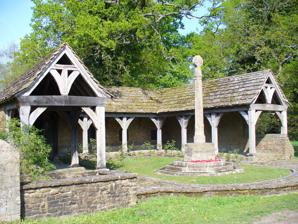
Building: Blackmoor War Memorial
Country: United Kingdom
Year built: 1920
War memorial in Blackmoor, Hampshire, England Blackmoor War Memorial, Blackmoor, Hampshire Fountain on the wall at the rear of the cloister Blackmoor War Memorial is a First World War memorial cloister in Blackmoor , near Liss , in Hampshire.  The memorial stands on the north side of the main road, with the Church of St Matthew to the east and the village school to the west.  It was designed by Sir Herbert Baker , and comprises a three-sided wood-framed arcade, open to the south, arranged around lawn with a memorial cross .  Several memorial plaques and a fountain by Sir Charles Wheeler are mounted on the walls of the arcade.  It is one of around 130 Grade II* listed war memorials in England . Background The memorial was commissioned by the politician William Palmer, 2nd Earl of Selborne and his wife Maud Palmer, Countess of Selborne to commemorate their second son Captain Robert Stafford Arthur Palmer, who died of wounds in January 1916 aged 27, after the Battle of Umm-el-Hanna , while attached to the 1/4th Battalion of the Hampshire Regiment in Mesopotamia during the First World War.  Captain Palmer is also commemorated on the Basra Memorial . The memorial was unveiled in 1920.  The cloister and cross were designed by Sir Herbert Baker .  Buoyed by the success of this design, he was later commissioned to design the Winchester College War Cloister ; both Robert Palmer and Baker's sons were educated at Winchester College . Description The three sides of the memorial cloister stand behind and to either side of lawn, upon which stands a memorial cross.  The structure is open on the fourth side, to the south, with steps leading up from the road that passes by.  The wood-framed arcade stands on walls of Bargate stone , and is roofed with Horsham stone .  The cloister is paved with stone flags , with a bench along the rear (north) wall to either side of the fountain in a central niche on the north wall incorporates a fountain with lion's mouth spout, intended to provide drinking water to refresh the children at the village school nearby, as a deliberate attempt to bring "animation and lively activity" into a memorial to the dead. Mounted on the walls of the cloister are six bronze memorial plaques by Sir Charles Wheeler , five on the north wall (including the fountain) and one for Robert Palmer on the east wall.  To either side of the fountain are round-headed plaques, one dedicated to "War" and one to "Peace", decorated with symbolic trees, and a further plaque is addressed to the children of the village.  Each includes inscriptions.  Two plaques commemorate casualties of the First World War - one for Palmer, and another listing the names of 35 other war casualties from the villages nearby.  Another plaque was added later, listing 8 Second World War casualties, and a further plaque with yet more names in 2009. The wheel-headed memorial cross is a typical Baker design, with an octagonal cross section, standing on an octagonal plinth and a three-stepped octagonal base.  The head of the cross is inscribed "TRULY THERE IS A GOD THAT JUDGETH THE EARTH", a biblical quotation from the end of Psalm 58 .  Baker had proposed a similar design of memorial cross to the Imperial War Graves Commission (now Commonwealth War Graves Commission ), but the Commission selected a different design by Sir Reginald Blomfield : the Cross of Sacrifice familiar at many CWGC cemeteries.  The cross stands on a lawn in the centre of the cloister, surrounded by a paved path. Nearby are the Grade II listed village school and school house, and the Grade II* listed Church of St Matthew .  A stone memorial tablet in the church lists 19 names of war dead from the First World War, and a separate wooden board records 8 from the Second World War.  The church also houses a carved wooden memorial plaque to Captain Palmer. Recent history The memorial was restored and the fountain repaired in 2005, funded by the War Memorials Trust .  The Trust funded further work in 2009 to add a new plaque listing the names of casualties from the First and Second World Wars that had been omitted from the earlier plaques.  The restored memorial was rededicated in June 2010. Blackmoor War Memorial was listed at Grade II in 1986.  It was upgraded to Grade II* in May 2017, when it was one of 15 memorials by Baker to be listed or upgraded as part of a newly designated "national collection".  Others to be included in the collection include the Winchester College War Cloister (upgraded to Grade I); three newly listed at Grade II* (the County of Kent War Memorial Cross in Canterbury, the Hampshire and Isle of Wight War Memorial in Winchester, and the Hatfield War Memorial ); three upgraded from Grade II to Grade II* (in addition to Blackmoor, the others were at Overbury and Harrow School ), and eight other memorials newly listed at Grade II (the war memorials at Ascot , Chicheley , Etchingham , Kemerton , King's School, Canterbury , Potterne , Richmond , and Rochester .)  Other listed war memorials by Baker include those at Thorney Hill , Hertingfordbury , Ramsgate , Wadhurst , Tewin , Haileybury College , and Cobham . See also Grade II* listed war memorials in England References Blackmoor War Memorial Cloister, Cross, and Fountain , National Heritage List for England, Historic England Blackmoor Cloisters , War Memorials Register, Imperial War Museums Blackmoor War Memorial , Roll of Honour Blackmoor , War Memorials Online Blackmoor , War Memorials Trust War Memorial and Garden, Blackmoor, Bordon, England , Parks & Gardens UK Blackmoor War Memorial and Garden , Hampshire Gardens Trust The War Memorials of Herbert Baker , Historic England, 21 May 2017 National Collection of Sir Herbert Baker’s War Memorials Recognised , Historic England, 21 May 2017 Blackmoor WW1 tablet , War Memorials Register, Imperial War Museums Capt R S A Palmer , War Memorials Register, Imperial War Museums Blackmoor Soldiers WW1 tablet , War Memorials Register, Imperial War Museums Blackmoor WW2 board , War Memorials Register, Imperial War Museums 51°05′47″N 0°53′15″W / 51.09630°N 0.88738°W / 51.09630; -0.88738